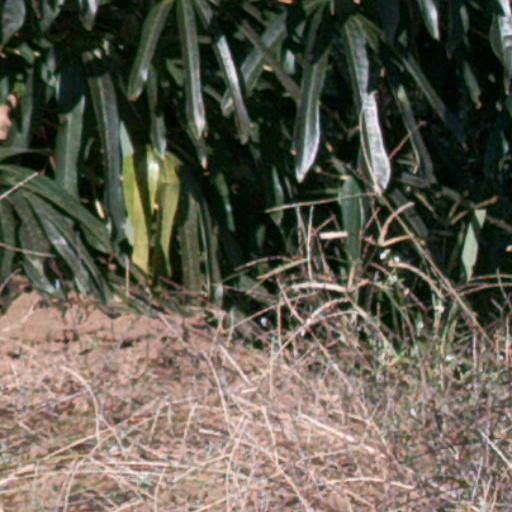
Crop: cassava